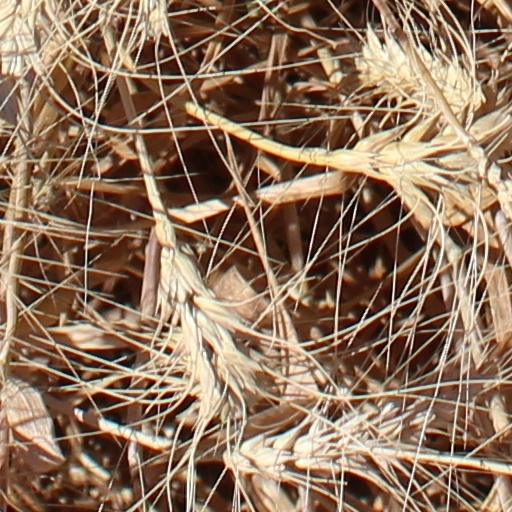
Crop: wheat